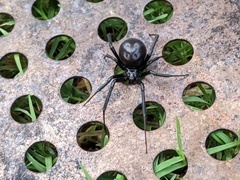
Species: Lactrodectus_hesperus